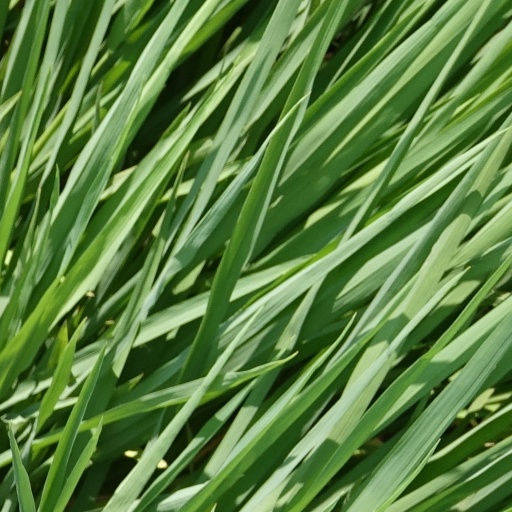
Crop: rice